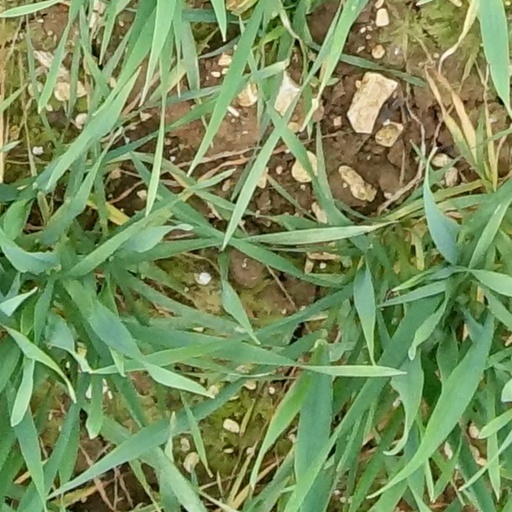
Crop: wheat